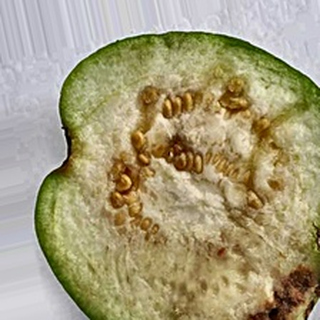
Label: guava_fruit_fly